Francesco Manganelli

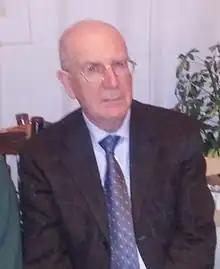

Francesco Manganelli (20 October 1940 – 31 August 2022) was an Italian writer and politician who served as a Deputy.